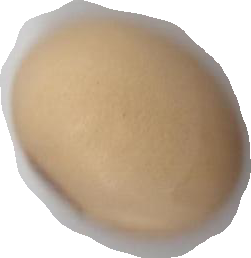
Variety: Anjasmoro